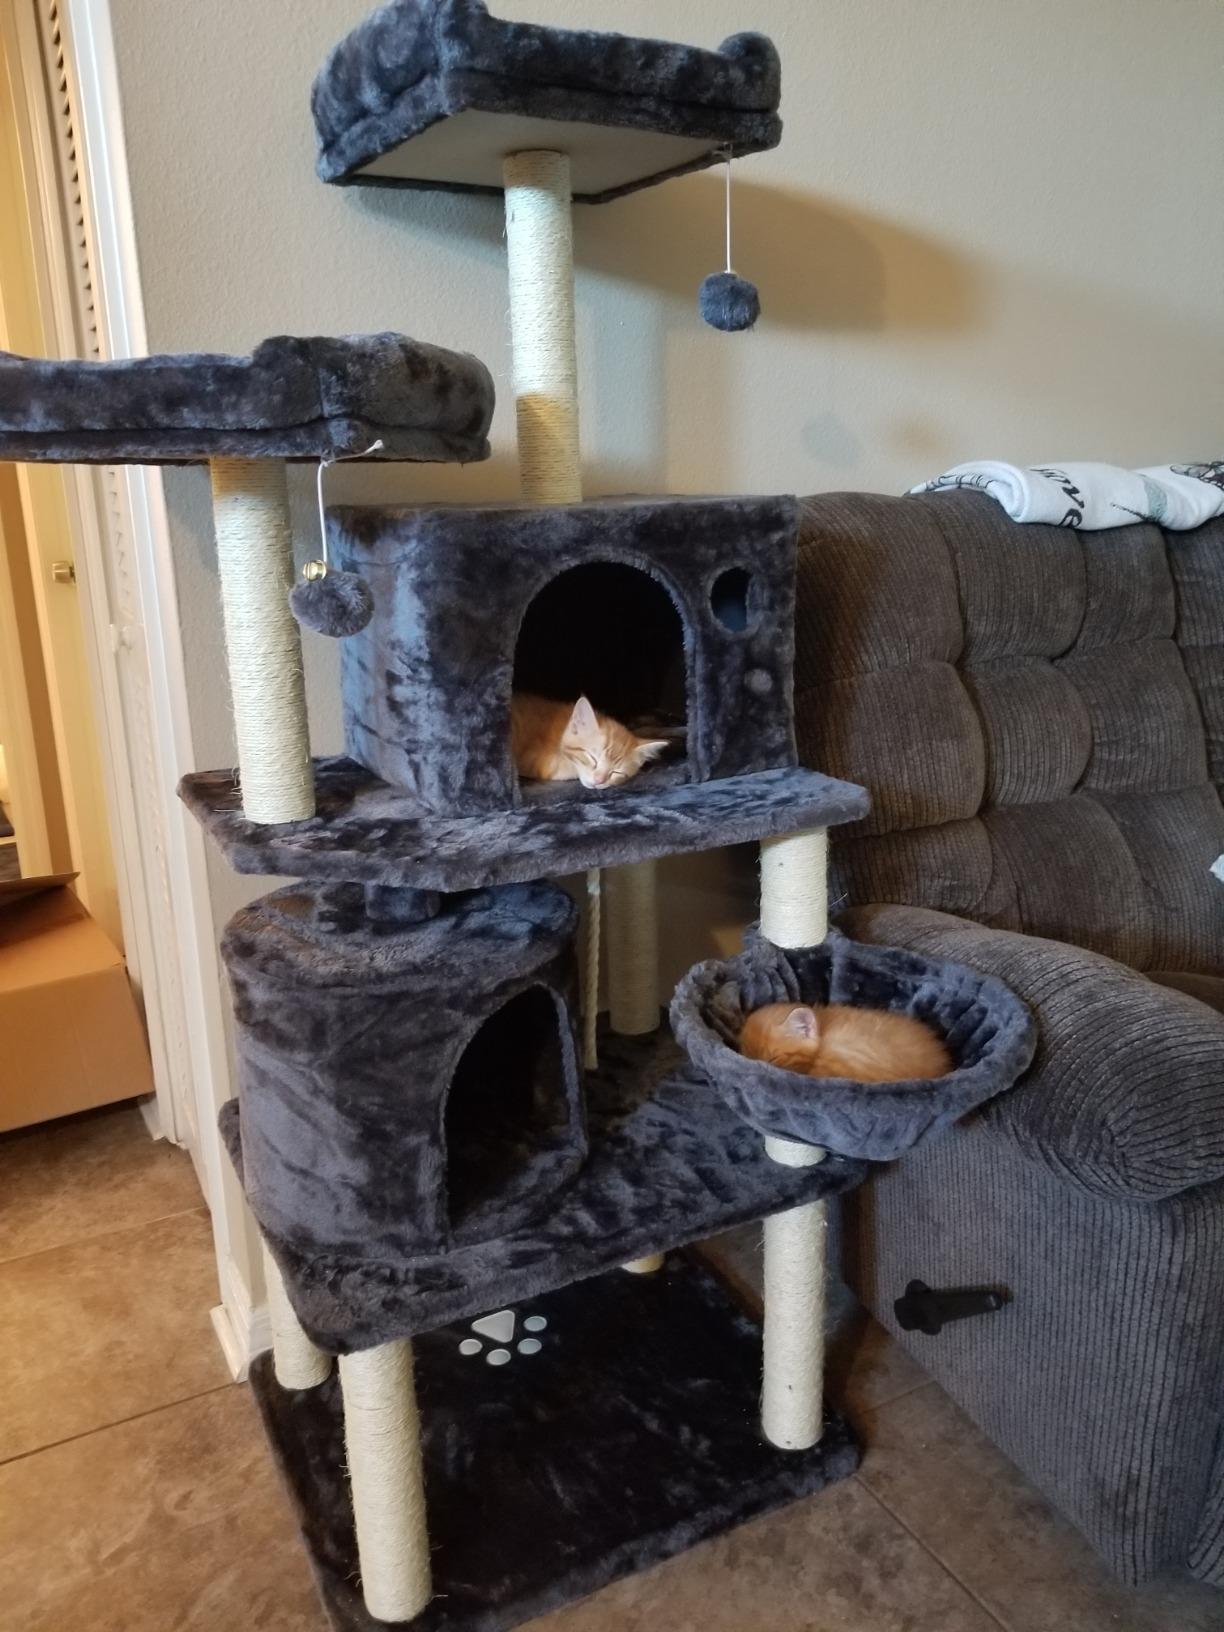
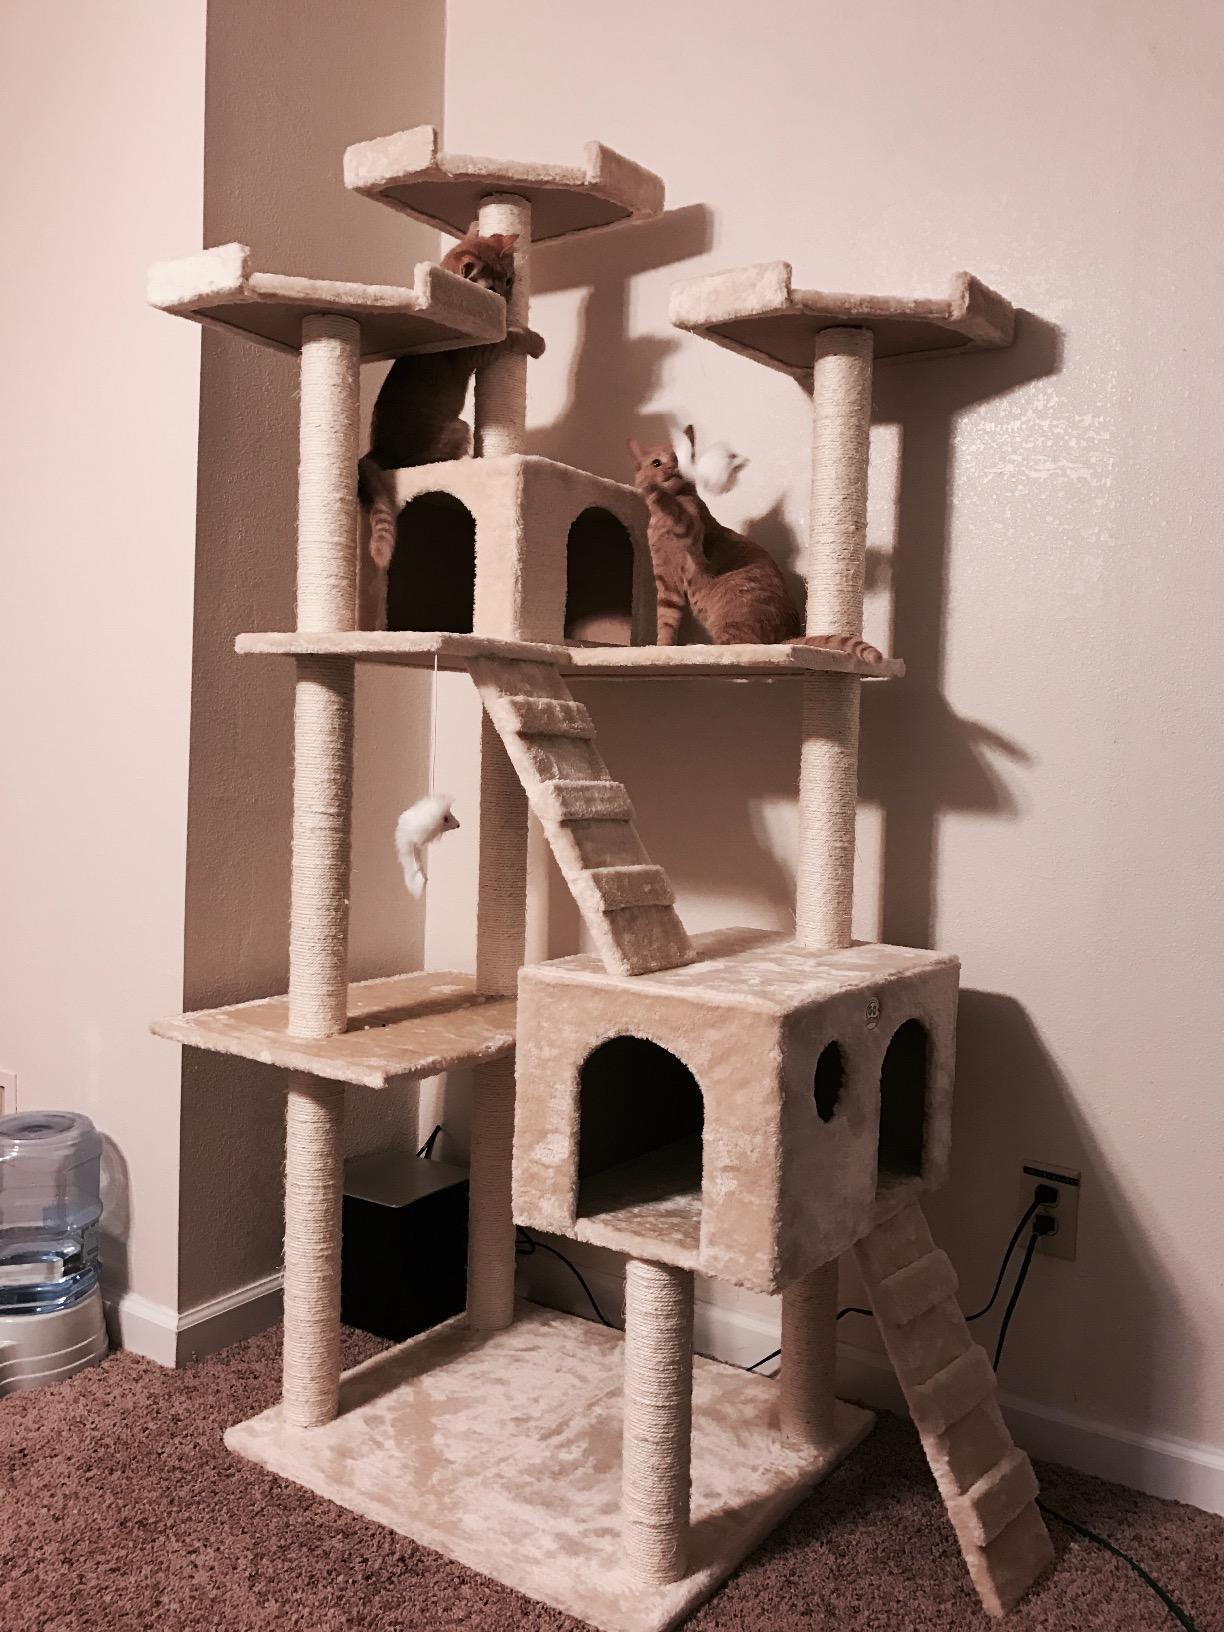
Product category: items_cat tree
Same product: no